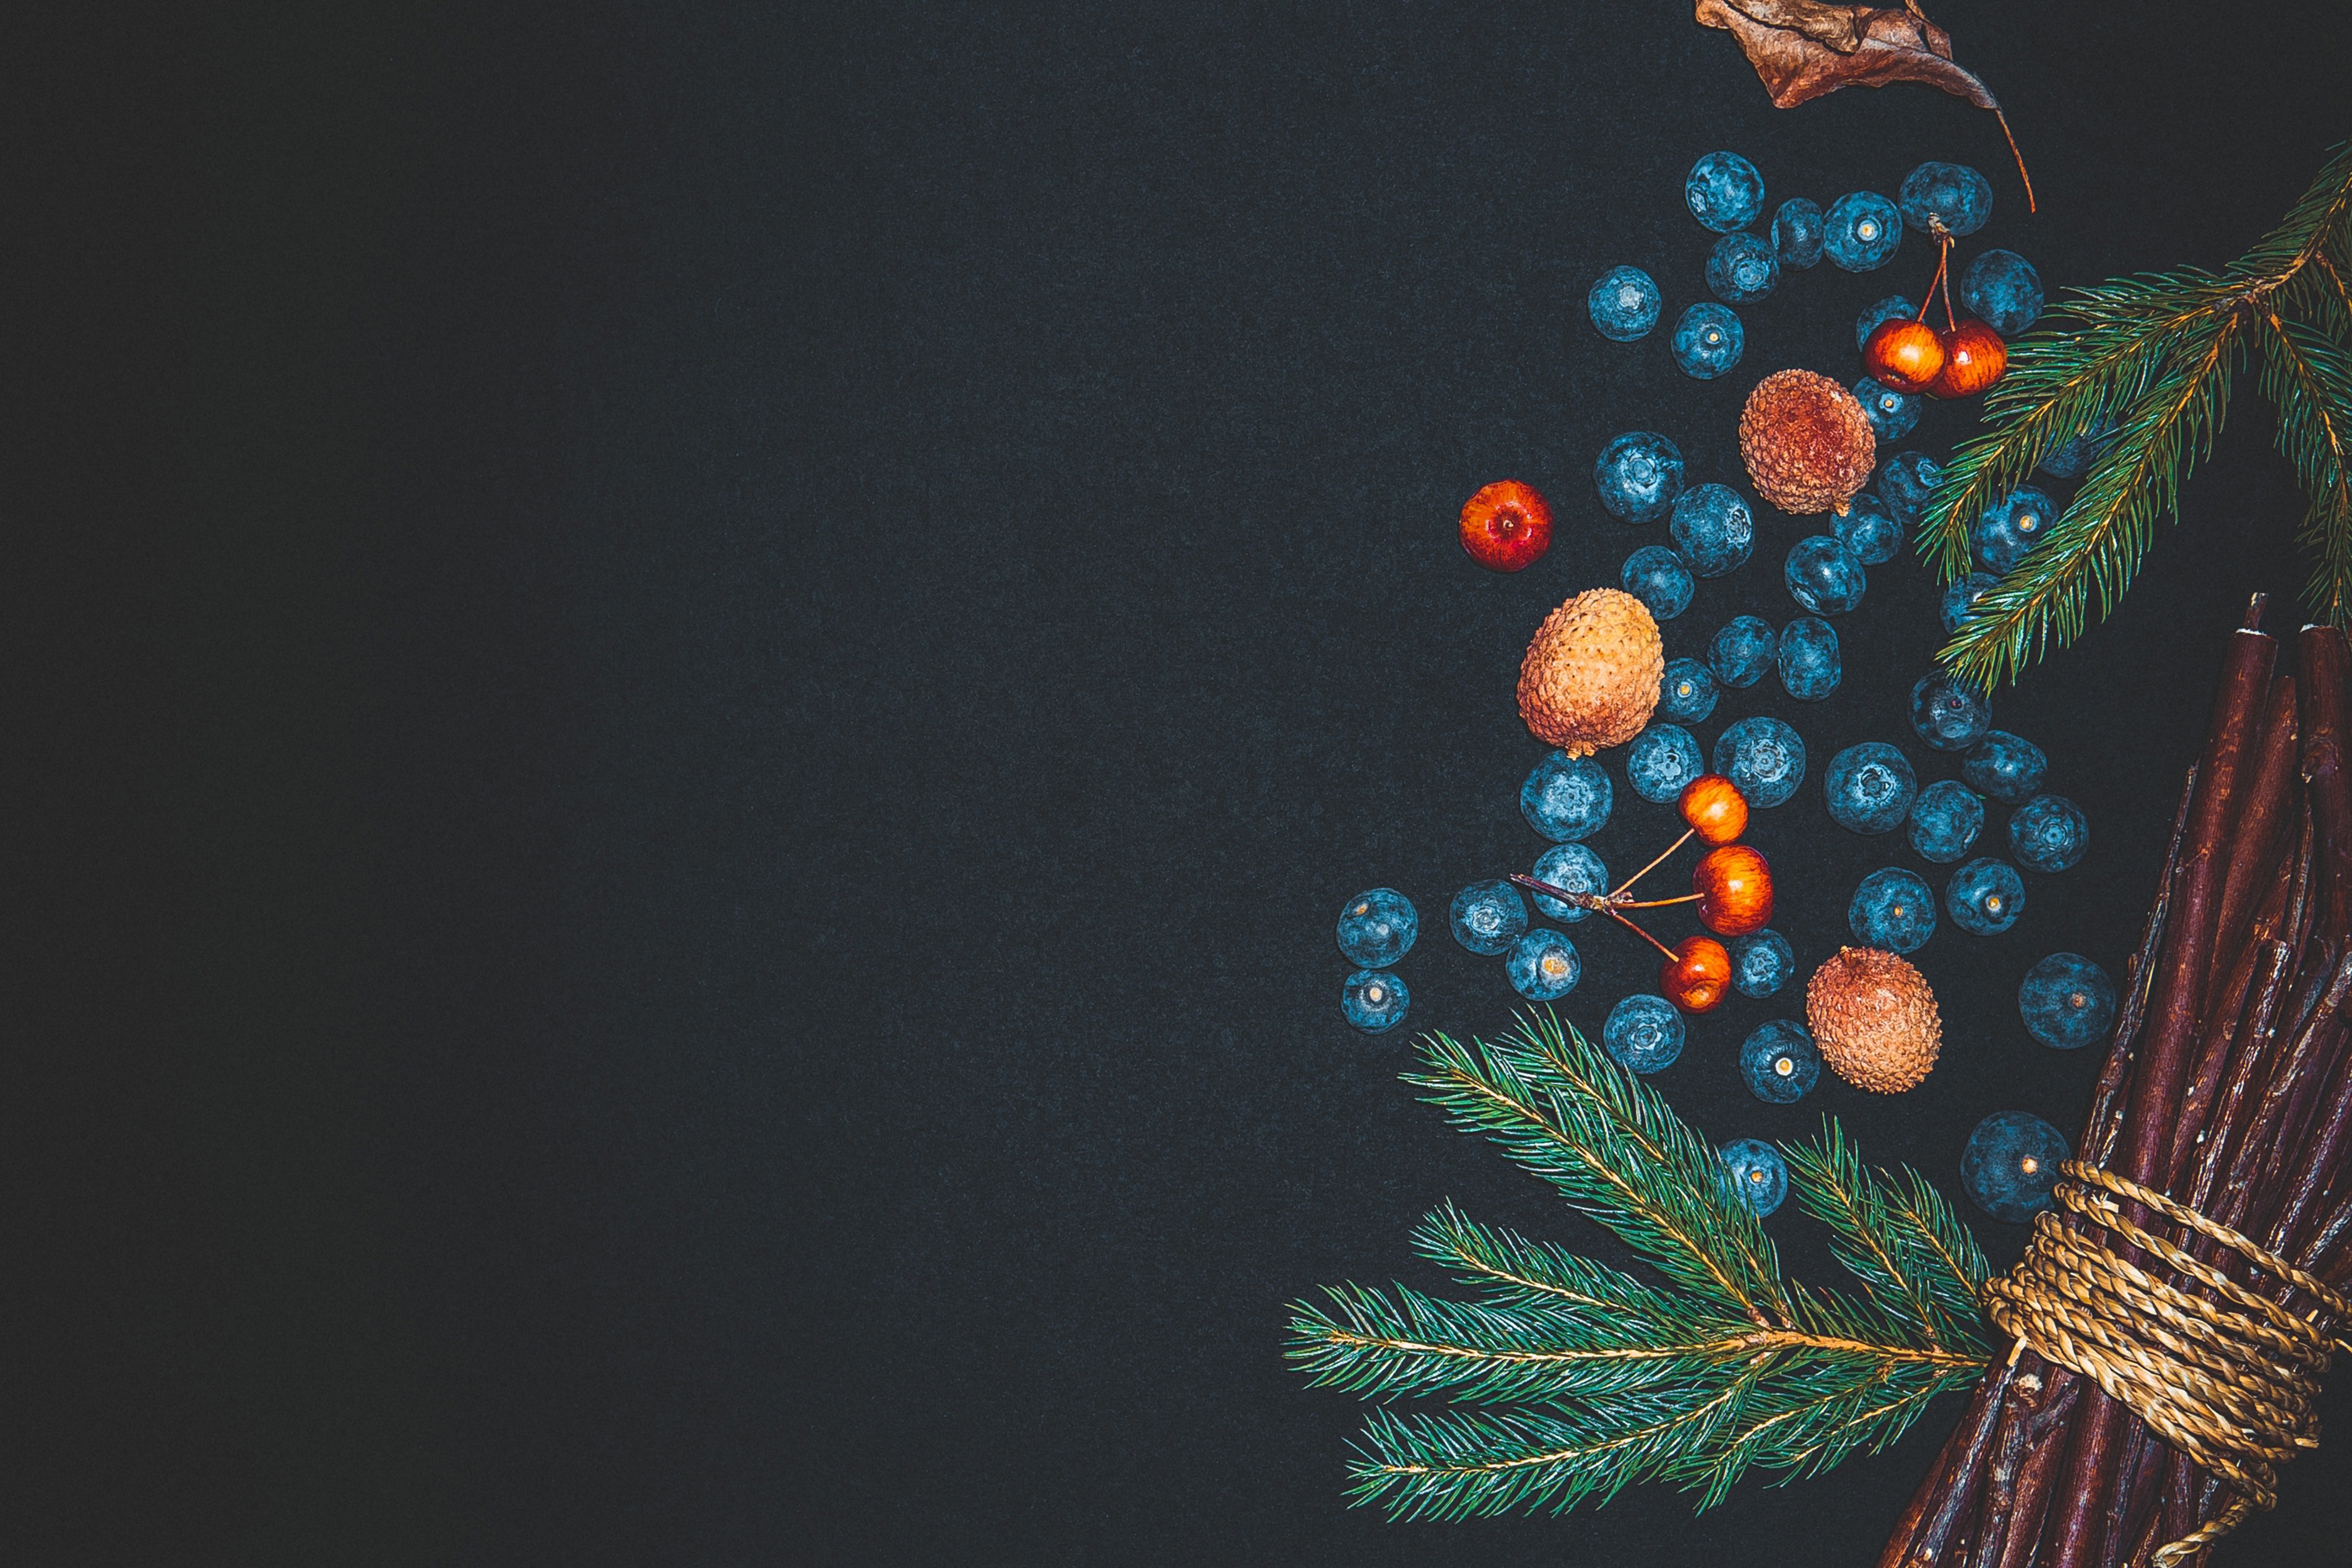
tree, branch, sky, plant, graphic design, illustration, christmas ornament, still life photography, ornament, christmas, still life, macro photography, interior design, pine family